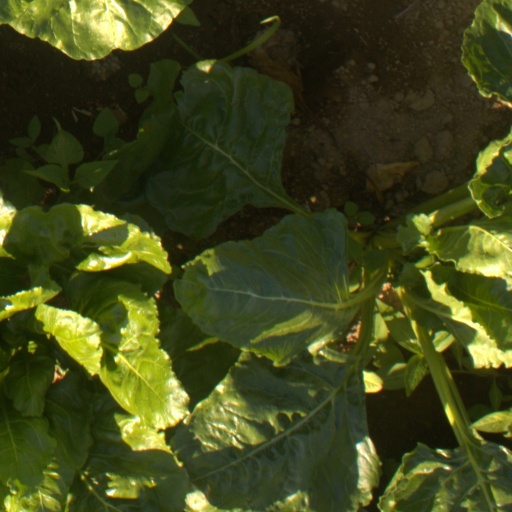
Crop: sugar beet